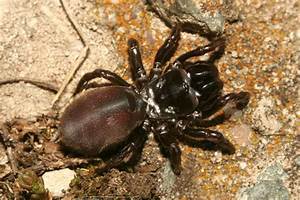
Label: spider